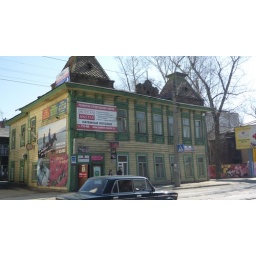
Stayed two nights in Irkutsk, a cross roads for the trans-siberian, trans-manchurian railroad.